Hon'inbō Shūsai

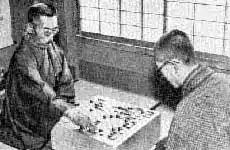
Hon'inbō Shūsai (left), last head of house Hon'inbō, plays against then-up-and-coming Go Seigen in the game of the century

In 1933, Go Seigen and Shūsai played a famous game. Go Seigen was then 18 years old, ranked 5 "dan", and had been in Japan about five years. They had played before, but not an even game; Go Seigen had won five previous handicap games.